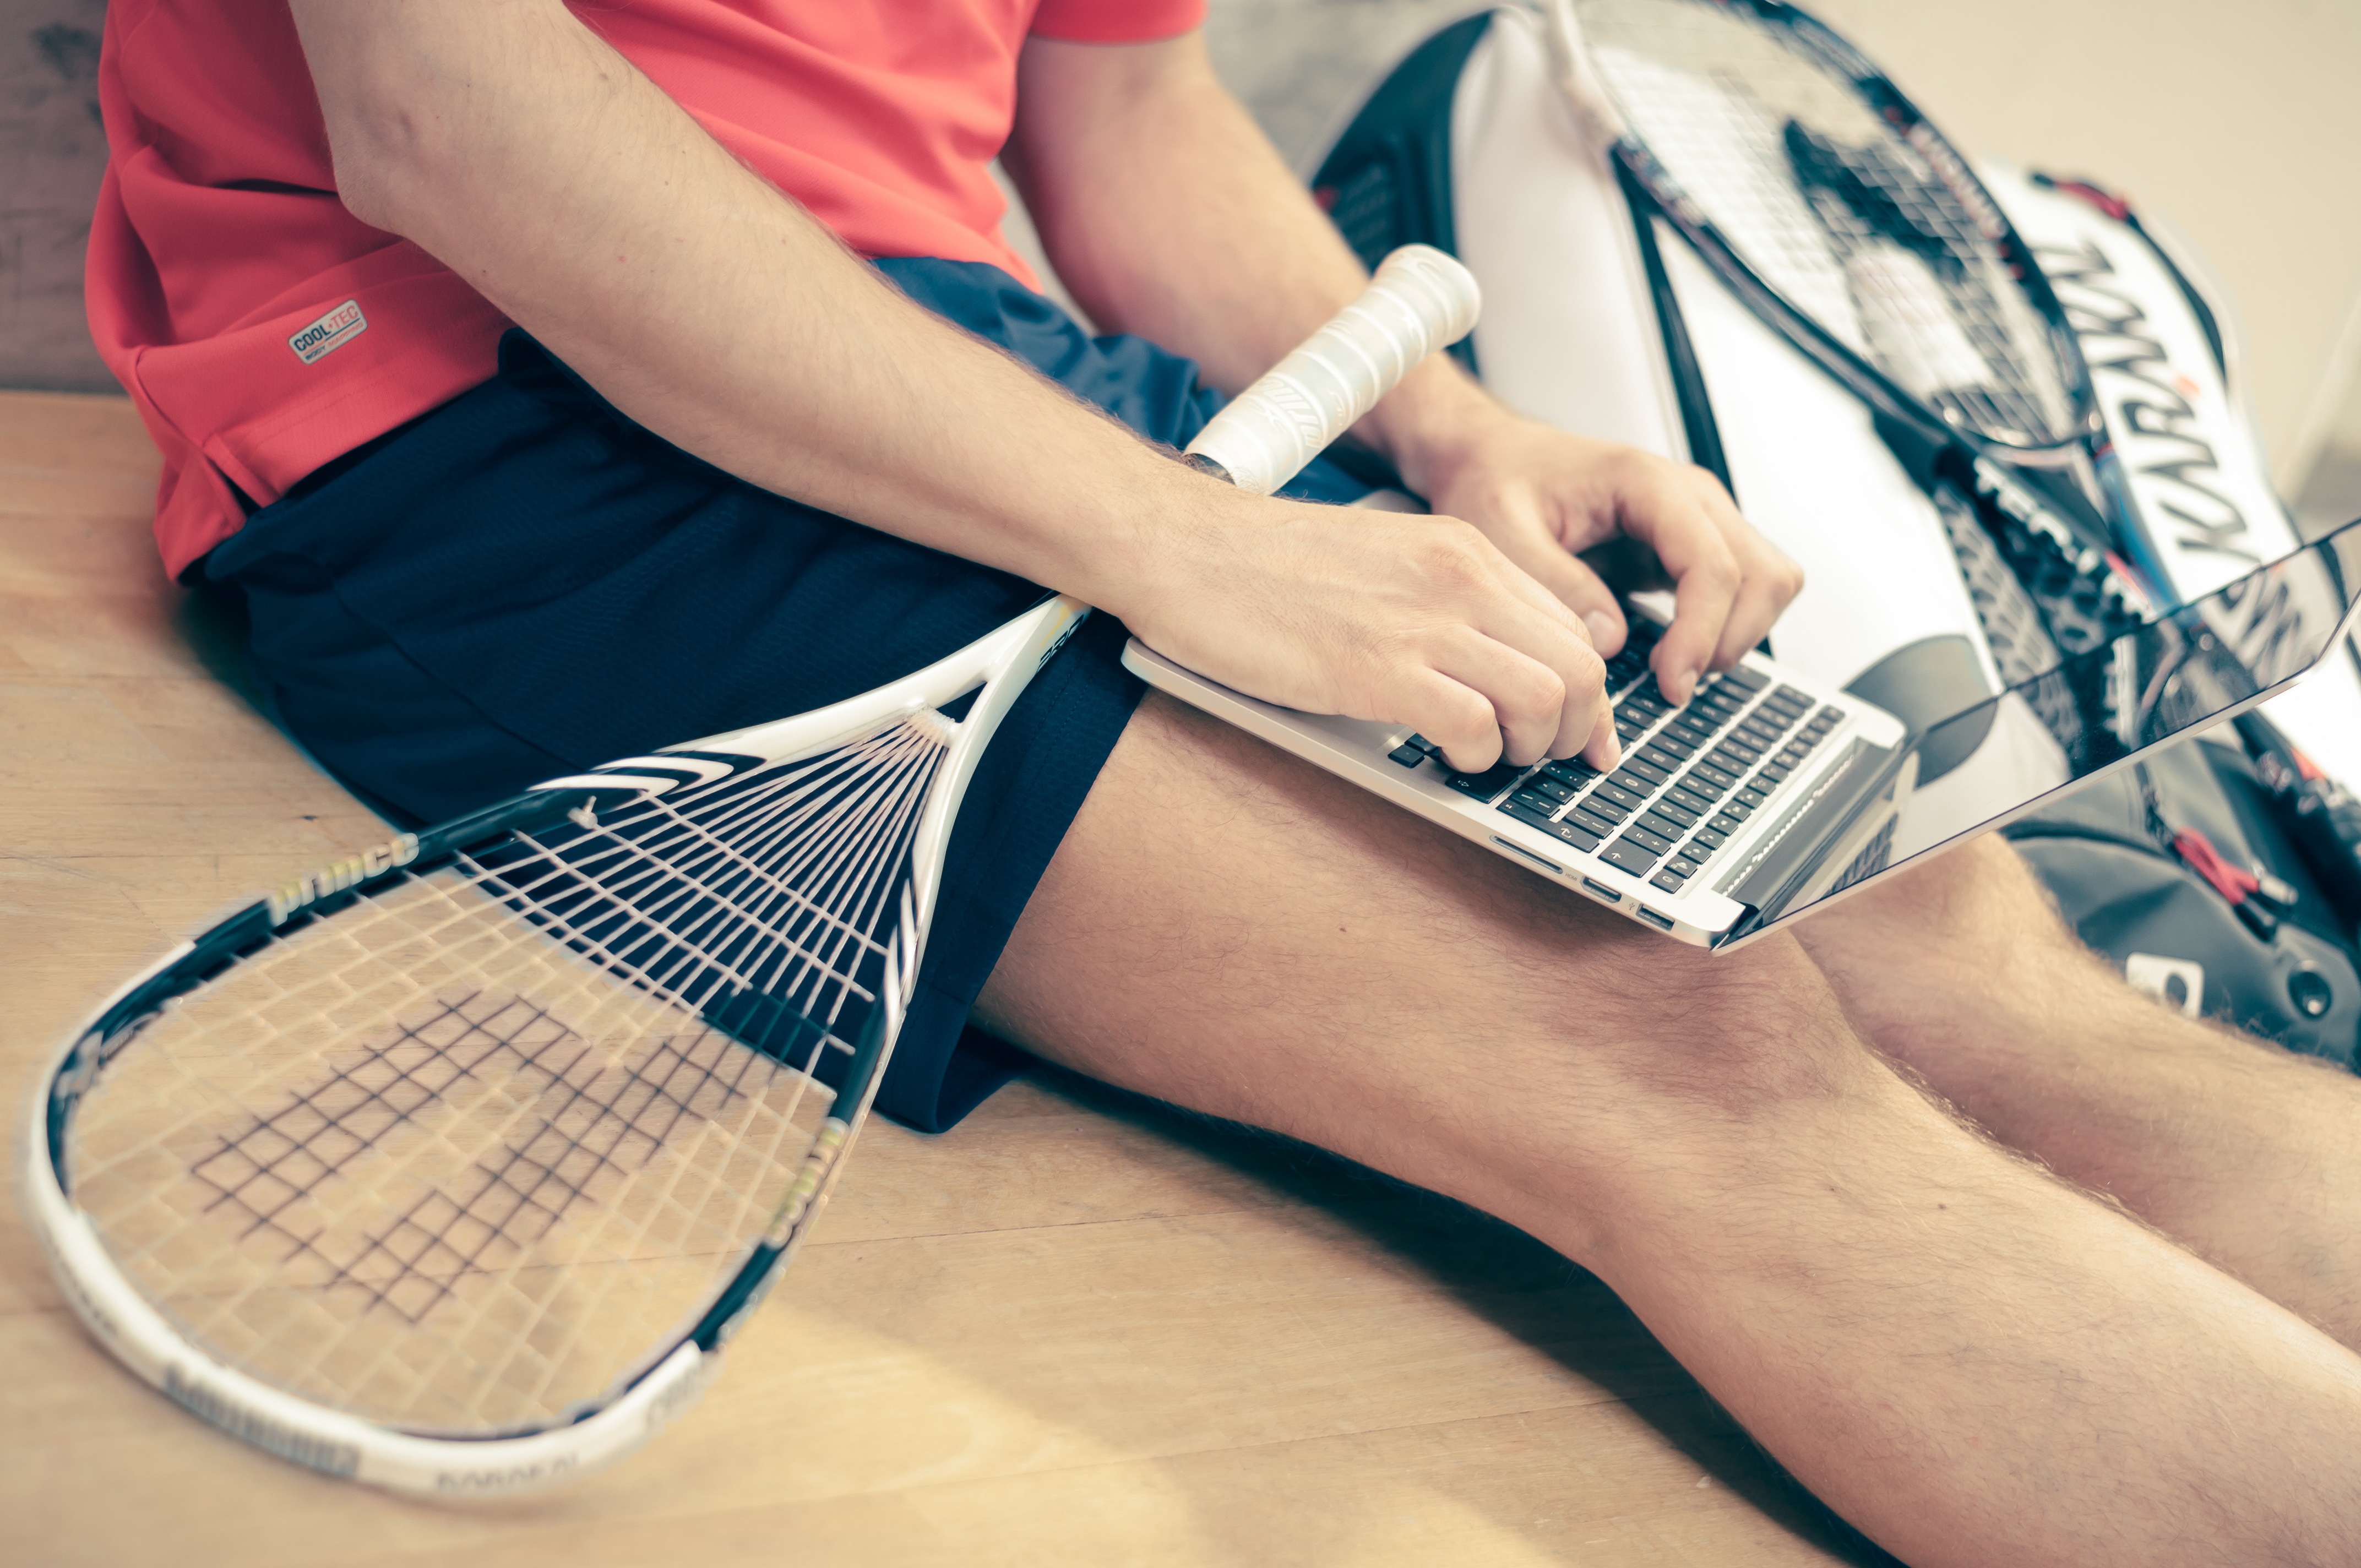
tennis racket, racket, strings, Tennis Equipment, tennis racket accessory, tennis, leg, soft tennis, racquet sport, rackets, arm, thigh, footwear, Racketlon, joint, hand, shoe, tennis player, shoulder, finger, net, elbow, sports equipment, play, fun, muscle, racquetball, human leg, sitting, foot, thumb, leisure, badminton